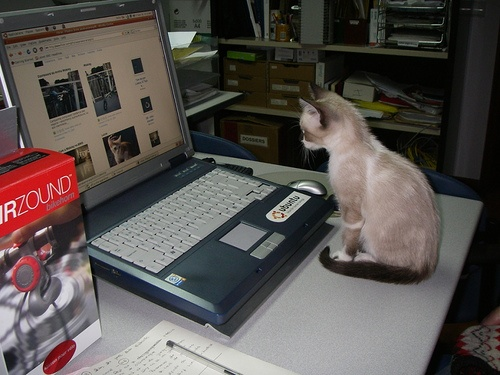
A white and black cat is sitting on a table.
a grey cat staring at the screen of a laptop
A Siamese cat staring at a laptop computer screen.
A kitten on a computer desk looking at a laptop screen.
A laptop with a cat staring at the keyboard